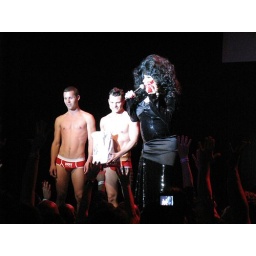
heklina with hot house boys in hot cookie underpants 2